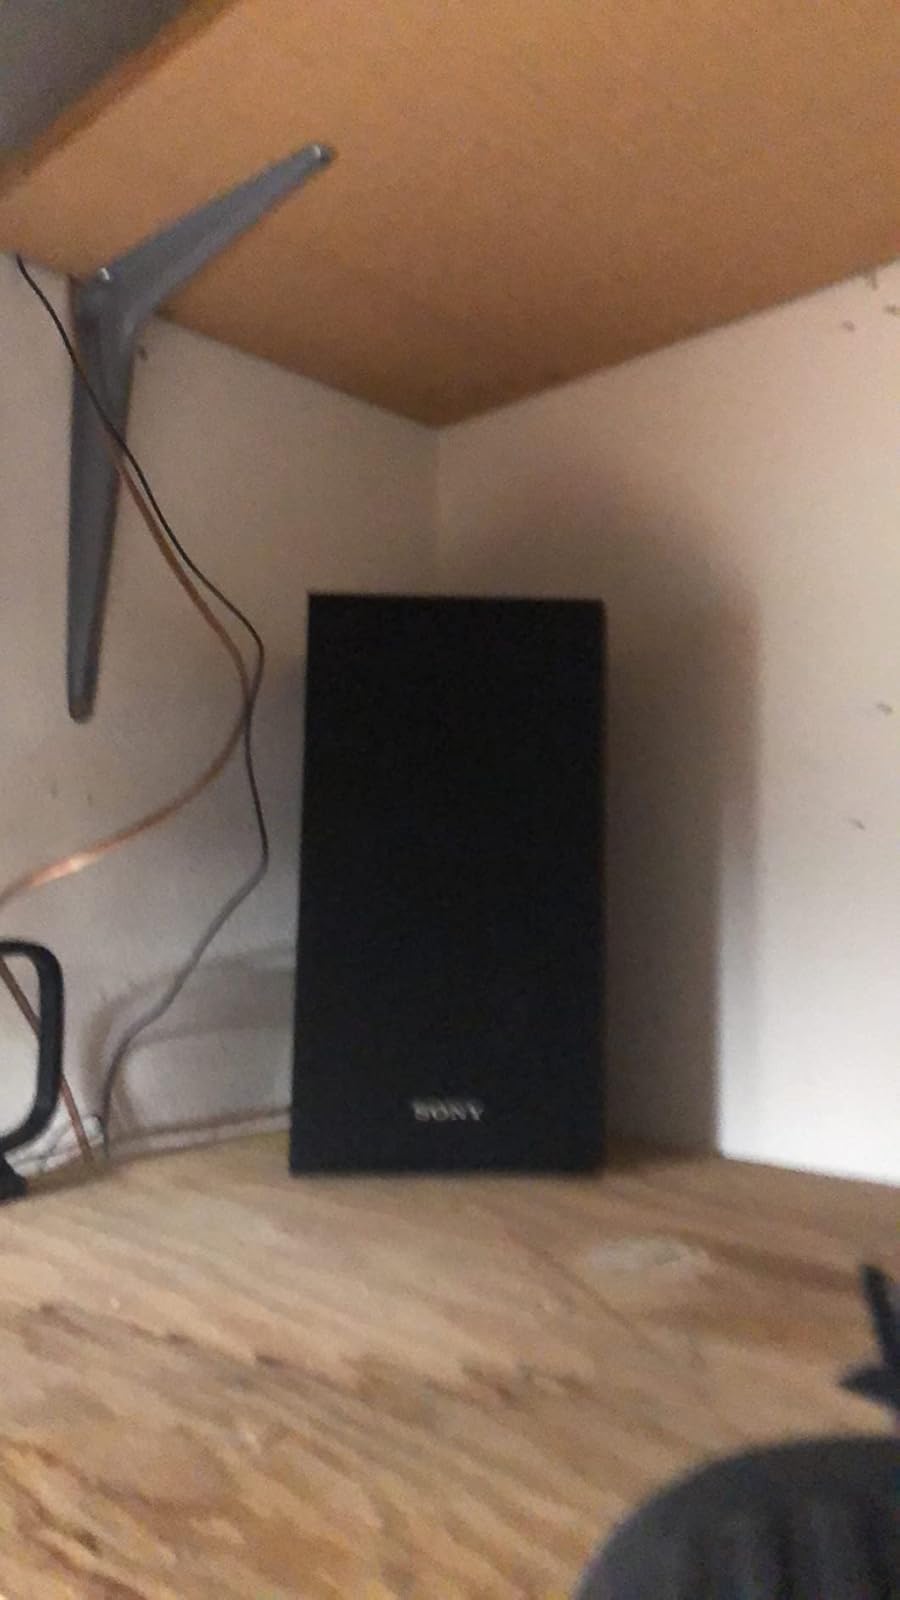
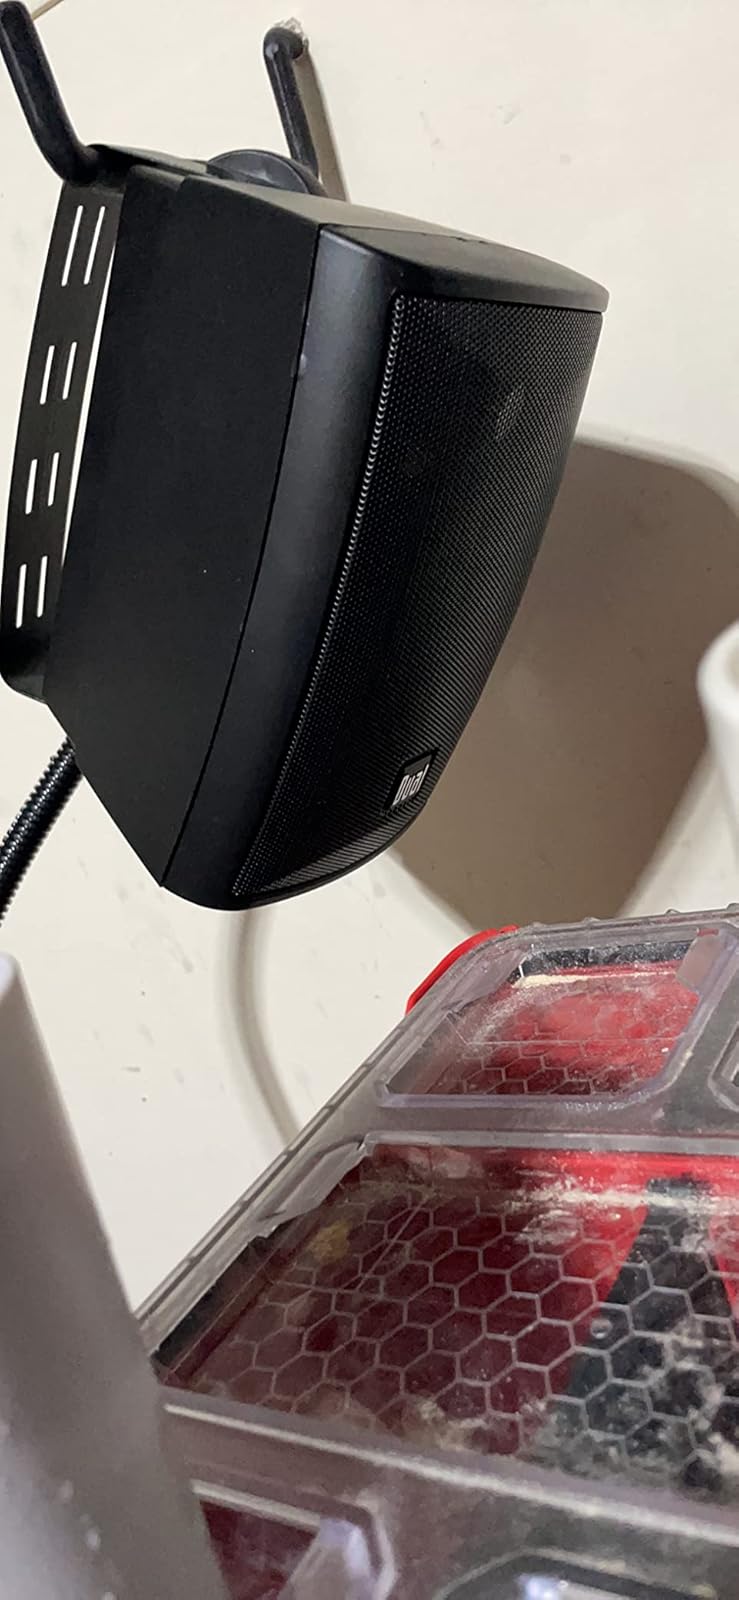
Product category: speaker
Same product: no